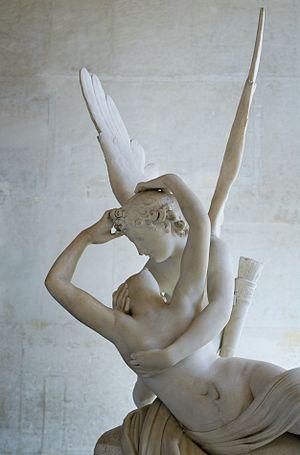
Détail de Psyché ranimée par le baiser de l'Amour. Marbre, 1793.